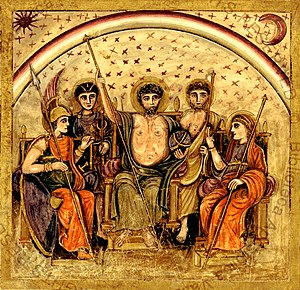
Senantikken / Sociokulturelt grundrids / Kulturelt liv
Gudernes råd. Illustration til Vergils Aeneis, Æneiden, i en codex fra 5. århundrede
Senantikken er en moderne betegnelse for en epoke i middelhavsområdets historie i overgangen fra antikken til middelalderen. Begrebet blev skabt i slutningen af 1800-tallet af den østrigske kunsthistoriker Alois Riegl. Den nøjagtige tidsmæssige afgrænsning af senantikken i forskningen er omstridt; man regner for det meste perioden fra kejser Diocletians regeringsperiode 284 e. Kr. til fjernelsen af den sidste kejser Romulus Augustulus i 476 eller til longobardernes indfald i Italien i 568.